The Rivers Trust

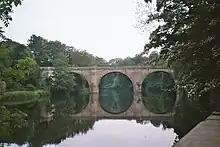
Prebends Bridge, River Wear, Durham

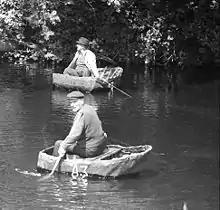
Coracles on the River Teifi

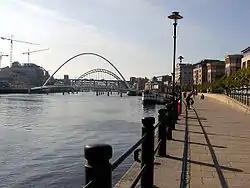
River Tyne

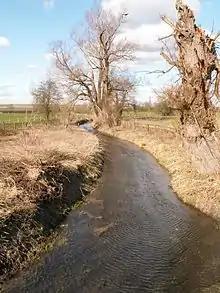
River Kennet

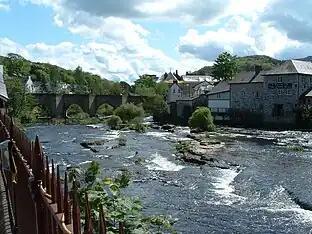
River Dee, Wales

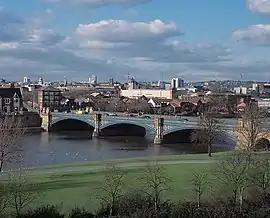
River Trent, Nottingham

The Rivers Trust (RT) is an environmental charity No. 1107144, and an umbrella organisation for 60 member trusts concerned with rivers in England, Wales, Northern Ireland and Ireland. The Trust's headquarters are in Callington, Cornwall. The Rivers Trust along with its members work to protect, promote and enhance freshwater ecosystems for both people and wildlife.